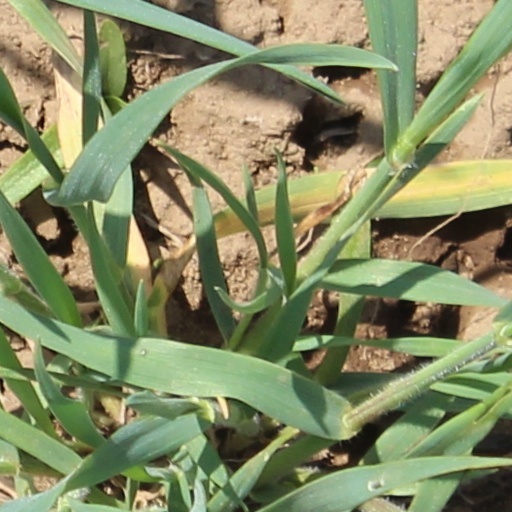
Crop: wheat